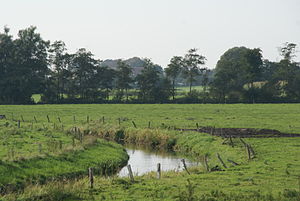
Fjolde
Arlå ved Fjolde
Fjolde eller Viöl er en landsby og kommune i det nordlige Tyskland under Kreis Nordfriesland i delstaten Slesvig-Holsten. Byen ligger nord for Arlåen mellem Husum og Slesvig by på midtsletten i Sydslesvig. Arealet omkring Fjolde er højtliggende og bakket, gennemskåret af flere mose-, hede- og skovstrækninger.